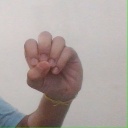
अक्षर: उ